Werner von Strucker

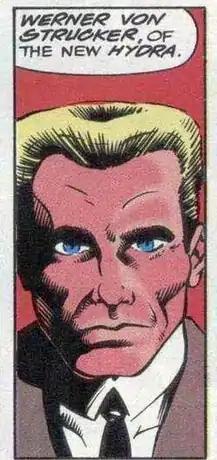
Werner von Strucker as depicted in "Nomad" (vol. 2) #4 (June 1992).

Werner von Strucker is a fictional character appearing in American comic books published by Marvel Comics.